2022 European Indoor Archery Championships

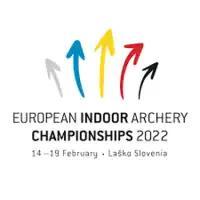

The 2022 European Indoor Archery Championships was the 18th edition of the European Indoor Archery Championships. The event was held in Laško, Slovenia from 14 to 19 February 2022. At the European Archery Indoor Championships was debuted the barebow discipline. Events staged in each of the three disciplines in the senior and under-21 age brackets.